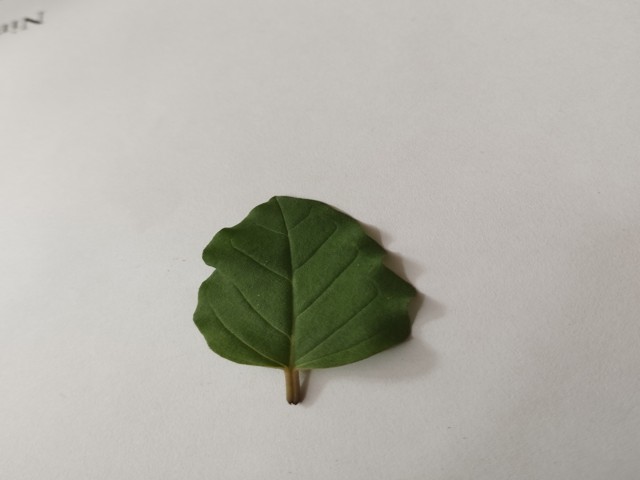
Plant: punarnava